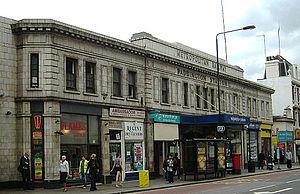
La gare de Paddington est le nom d'une des principales gares du réseau ferroviaire britannique située dans le quartier de Paddington à Londres.